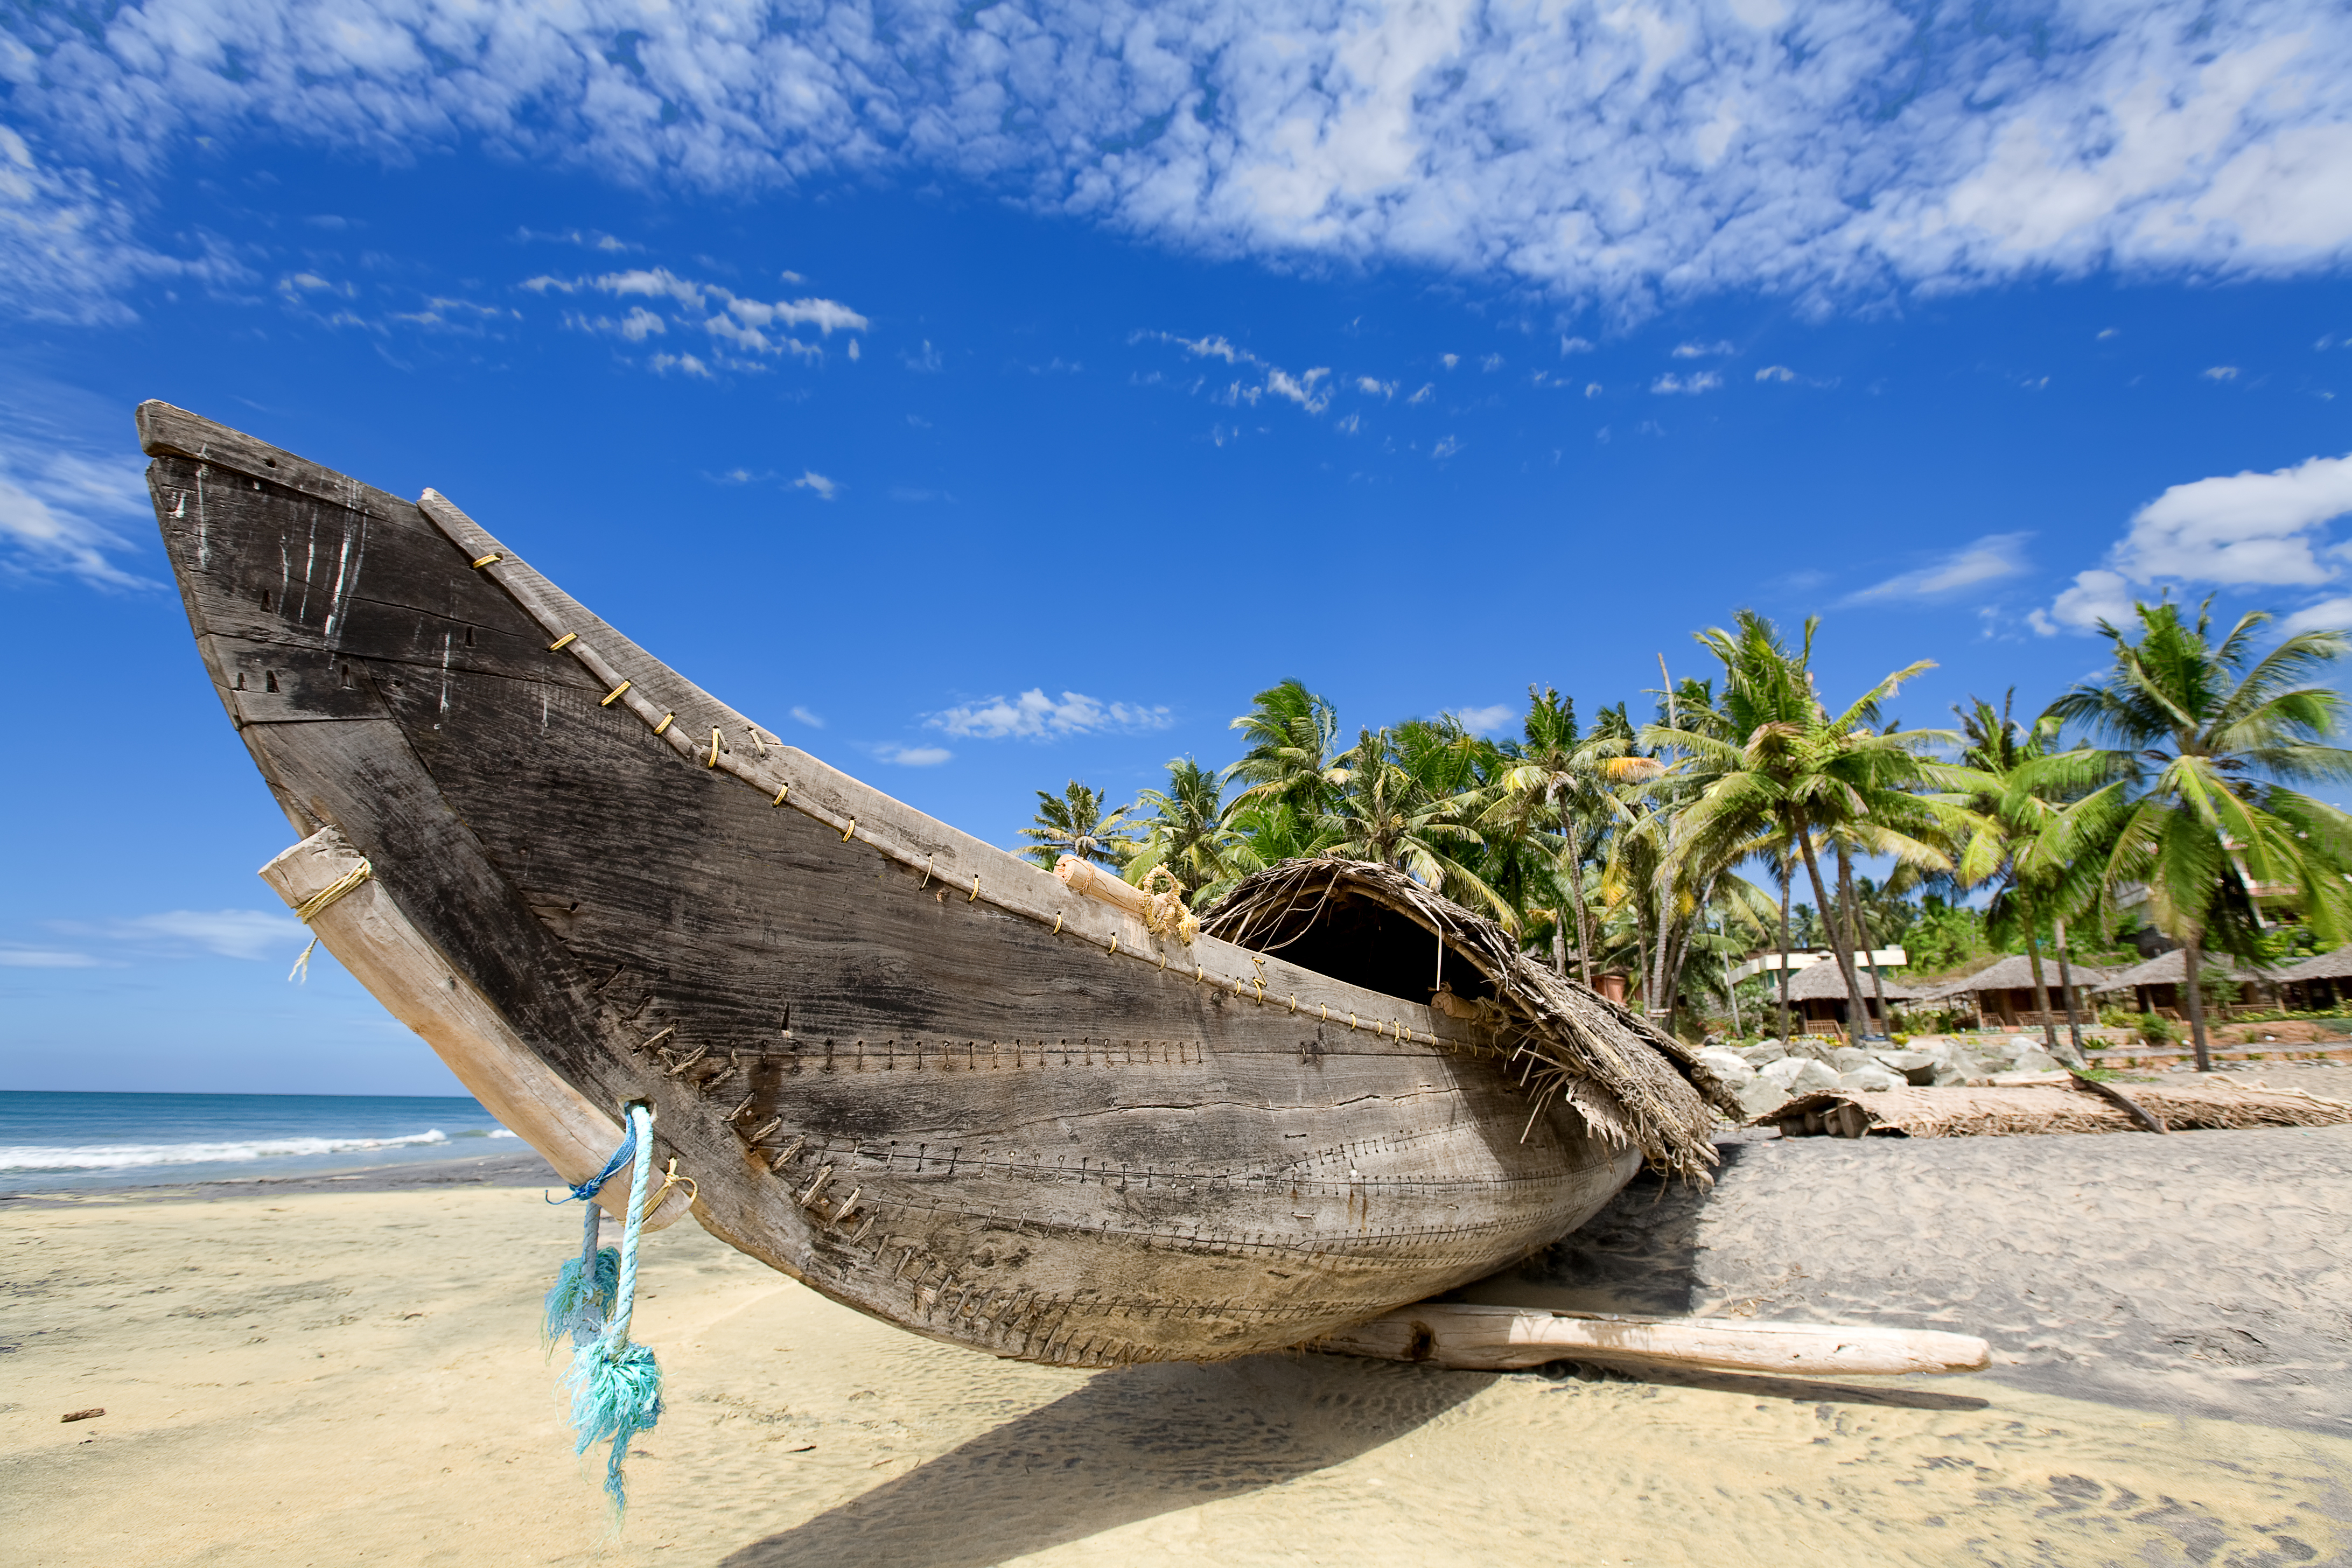
tropical, paradise, cloud, sand, coastal and oceanic landforms, shore, boat, beach, tropics, coast, caribbean, arecales, palm tree, ship, wind wave